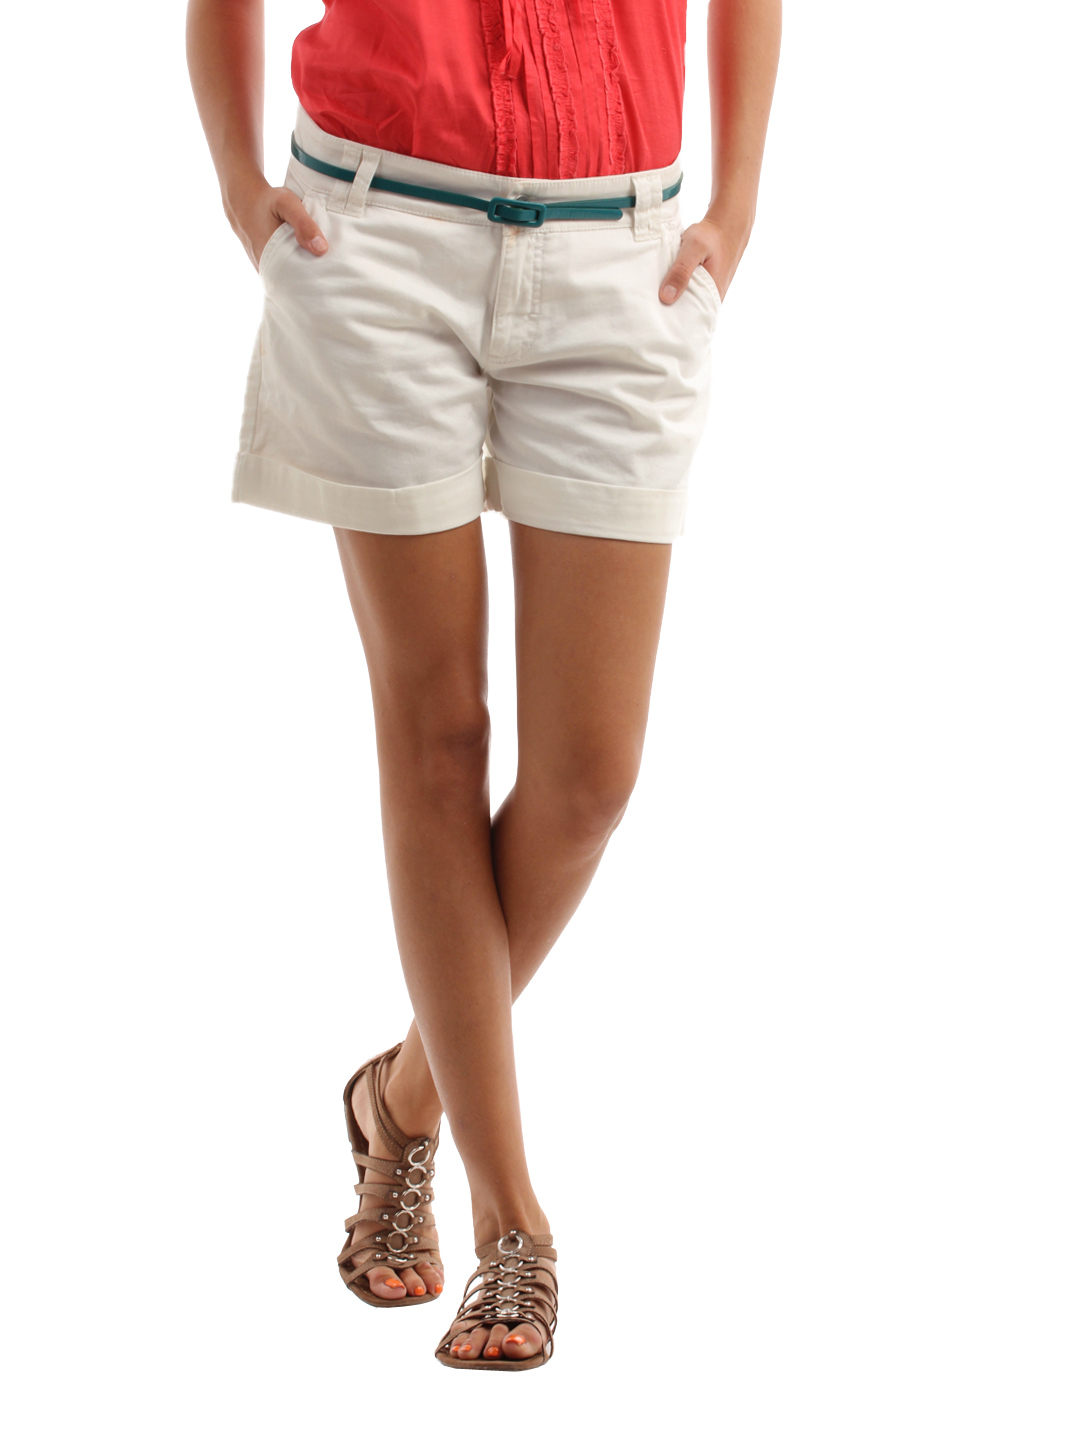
United Colors of Benetton Women's White Washed Shorts
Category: Apparel / Bottomwear / Shorts
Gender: Women
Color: White
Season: Fall 2012
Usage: Casual